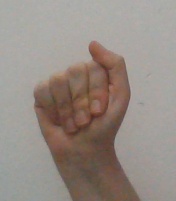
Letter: saad